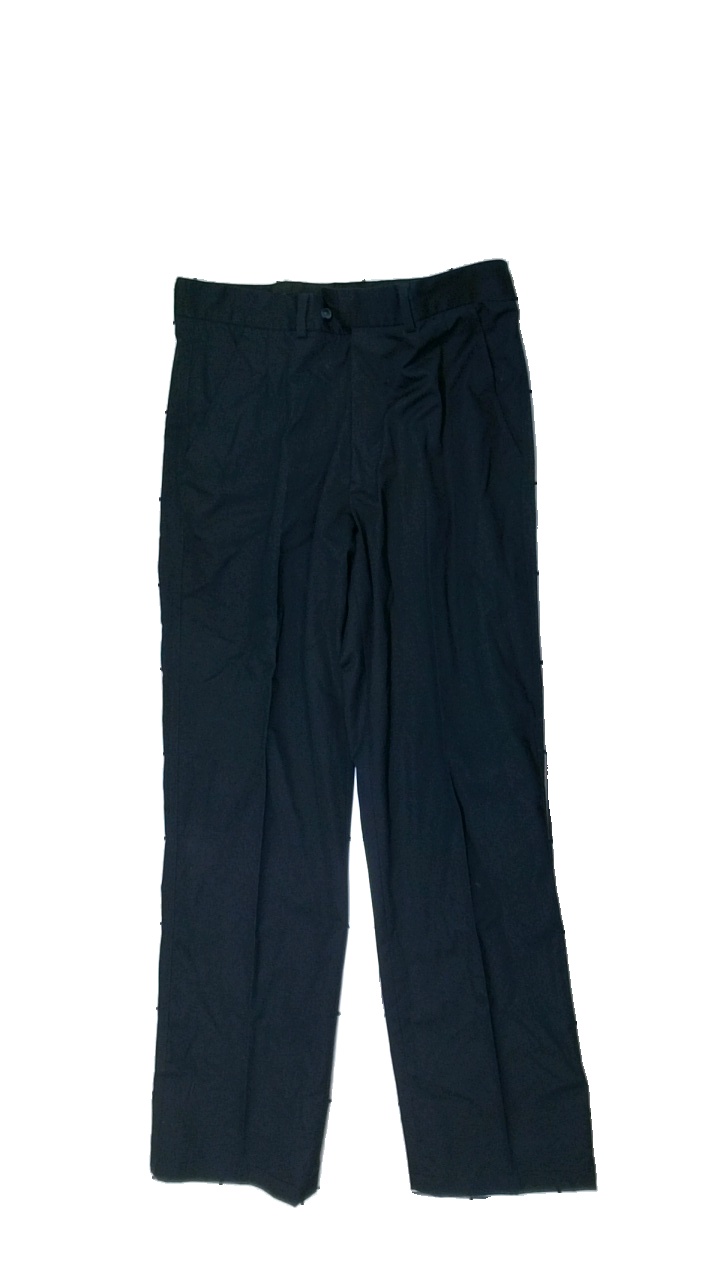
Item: Trousers (Ladies)
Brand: Park Lane
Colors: Blue
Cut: Regular
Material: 63% polyester, 37% cotton
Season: All
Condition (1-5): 3
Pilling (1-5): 4
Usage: Reuse
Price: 50-100